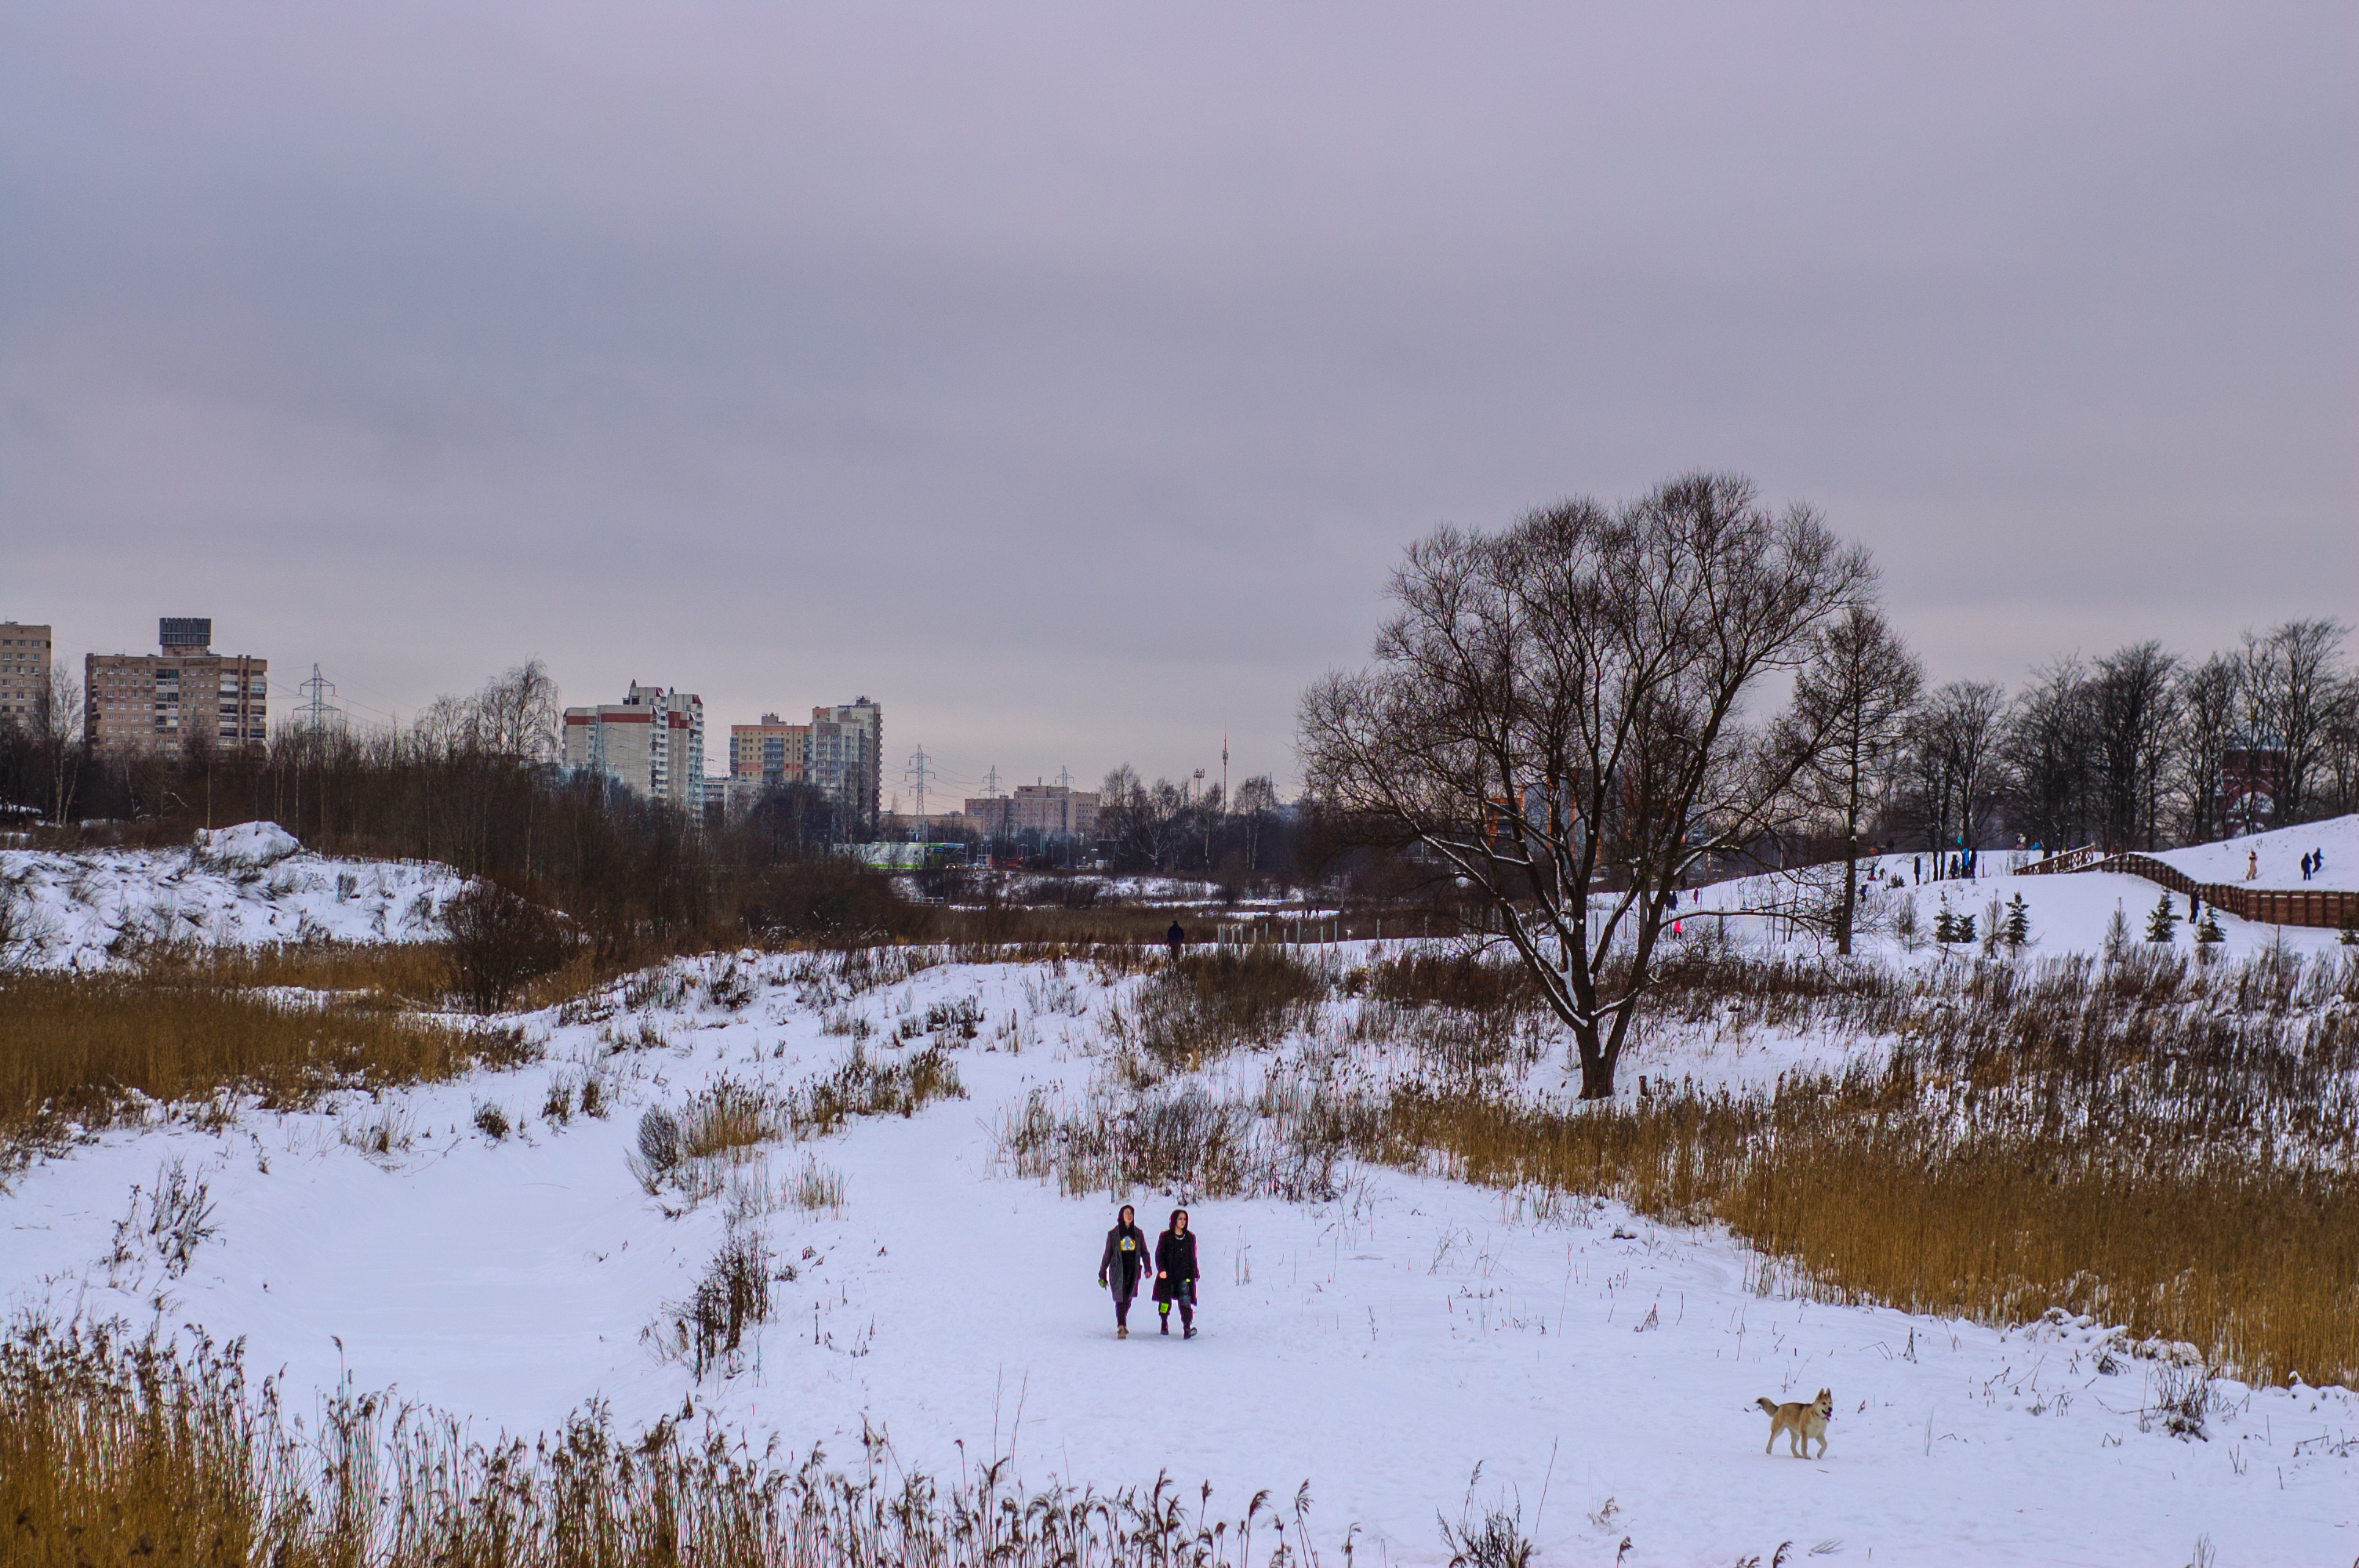
images, sky, cloud, plant, snow, ecoregion, natural landscape, building, grass, tree, landscape, plain, twig, freezing, grass family, grassland, winter, horizon, event, frost, prairie, field, pasture, slope, hill, precipitation, city, wildlife, People in nature, evening, tundra